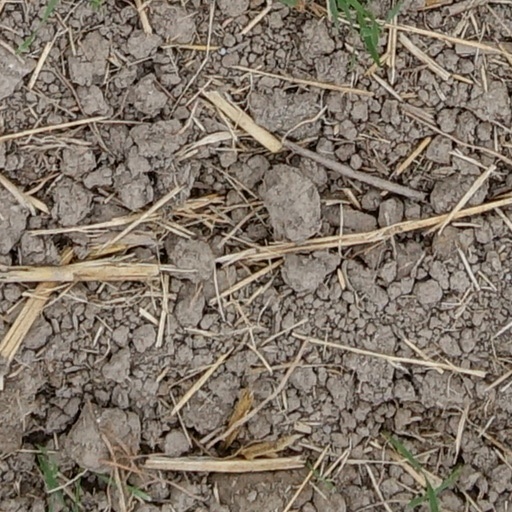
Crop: wheat